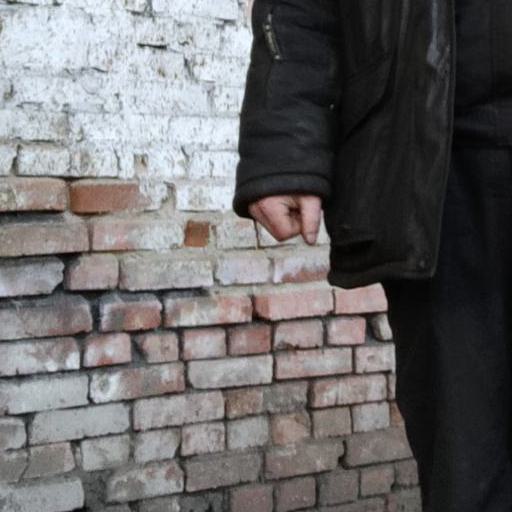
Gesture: no_gesture